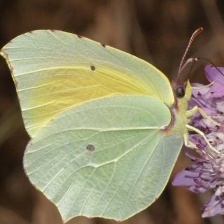
Species: CLEOPATRA
Butterfly family (ImageNet category): sulphur_butterfly